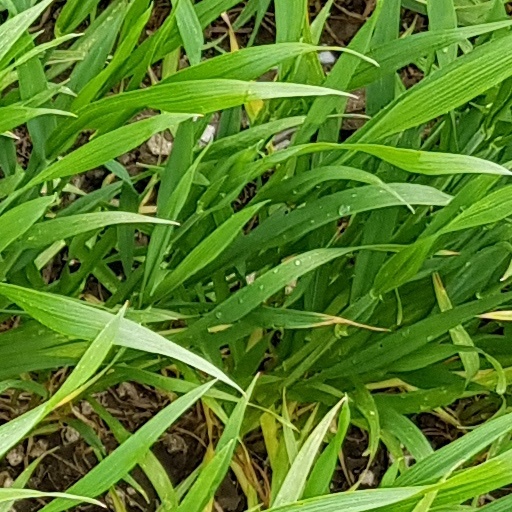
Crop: wheat